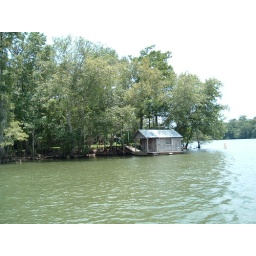
We saw a ton of house boats all over the place.